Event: Nepal Earthquake
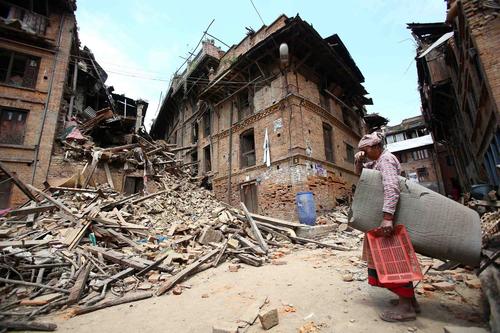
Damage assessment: damage